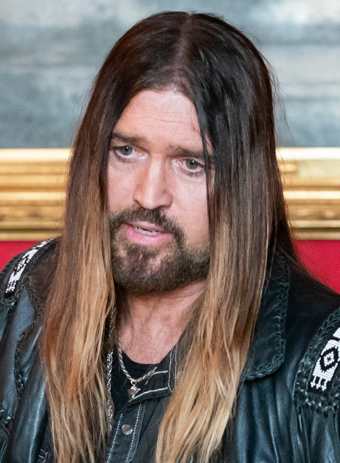
บิลลี เรย์ ไซรัส

| name = บิลลี เรย์ ไซรัส
| background = solo_singer
| image = Billy Ray Cyrus 2019.jpg
| caption = ไซรัสในปี ค.ศ. 2019
| birth_name = วิลเลียม เรย์ ไซรัส
| birth_date = แฟลตวูดส์ รัฐเคนทักกี สหรัฐอเมริกา
| origin = แนชวิลล์ รัฐเทนเนสซี สหรัฐอเมริกา
| genre = คันทรีป็อป
| occupation = นักร้อง-นักแต่งเพลง, นักแสดง, โปรดิวเซอร์ภาพยนตร์|โปรดิวเซอร์
| instrument = เสียงร้อง, กีตาร์, เปียโน
| years_active = 1990–ปัจจุบัน
| label = Mercury Records|Mercury, Monument Records|Monument, Madacy, Word Records|Word/Curb Records|Curb/Warner Bros. Records|Warner Bros., New Door/UMe, Walt Disney Records|Walt Disney, Lyric Street Records|Lyric Street
| associated_acts = Miley Cyrus, Trace Cyrus, Dolly Parton, Adam Gregory, Mark Collie
| website = Official site
บิลลี เรย์ ไซรัส () เกิดเมื่อวันที่ 25 สิงหาคม ค.ศ. 1961 เป็นนักร้องเพลงคันทรีชาวอเมริกัน นักแต่งเพลง นักแสดง เป็นที่รู้จักที่สุดในผลงานซิงเกิล "Achy Breaky Heart" ไซรัสมียอดขายอัลบั้มหลายแผ่นเสียงทองคำขาว มีซิงเกิลติดท็อป 10 บนชาร์ตยูเอสบิลบอร์ดฮอตคันทรีซองส์ อยู่ 8 ซิงเกิล อัลบั้มที่ประสบความสำเร็จที่สุดของเขาคือ ผลงานอัลบั้มเปิดตัว "Some Gave All" ที่มียอดขาย 9 แผ่นเสียงทองคำขาว ในสหรัฐอเมริกา และถือเป็นอัลบั้มเปิดตัวที่อันดับ 1 ยาวนานที่สุดบนบิลบอร์ด 200 (อันดับ 1 ยาวนาน 17 สัปดาห์ติดต่อกัน) และยังเป็นอัลบั้มติดอันดับ 1 ติดต่อกันยาวนานที่สุดจากการสำรวจของยุคซาวด์สแกน อัลบั้มติดอยู่บนท็อป 10 นาน 43 สัปดาห์ ซึ่งจำนวนสัปดาห์เป็นรองเพียงอัลบั้ม "Ropin' The Wind" ของการ์ธ บรูกส์ อัลบั้มมียอดขาย 20 ล้านชุดทั่วโลก ถือเป็นอัลบั้มเปิดตัวที่ขายดีที่สุดตลอดกาลของศิลปินเดี่ยว "Some Gave All" ยังเป็นอัลบั้มขายดีที่สุดประจำปี 1992 ด้วยยอดขาย 4,832,000 ชุดและยังเป็นอัลบั้มคันทรีเพลงสุดท้ายที่เป็นอัลบั้มขายดีที่สุดประจำปี ในการเป็นนักร้องไซรัสออกซิงเกิลติดชาร์ต 29 ซิงเกิล และมี 15 ซิงเกิลติดท็อป 40
ตั้งแต่ปี 2001-2004 ไซรัสมีผลงานแสดงทางรายการโทรทัศน์ "Doc" มีเนื้อหาเกี่ยวกับหมอชนบทที่ย้ายจากมอนแทนามายังนครนิวยอร์ก ในปลายปี 2005 เขาเริ่มร่วมแสดงในซีรีส์ทางช่องดิสนีย์เรื่อง "Hannah Montana" ร่วมกับลูกสาวของเขา ไมลีย์ ไซรัส ออกอากาศยาวนาน 3 ฤดูกาล
== อ้างอิง ==
หมวดหมู่:นักร้องอเมริกัน
หมวดหมู่:นักแสดงอเมริกัน
หมวดหมู่:บุคคลจากแนชวิลล์